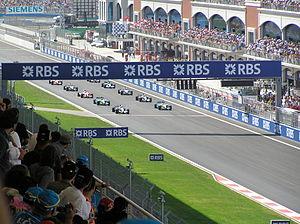
Le Grand Prix de Turquie de Formule 1 2005 a eu lieu sur le circuit d'Istanbul Park à Istanbul le 21 août 2005. C'est la première course de Formule 1 en Turquie.